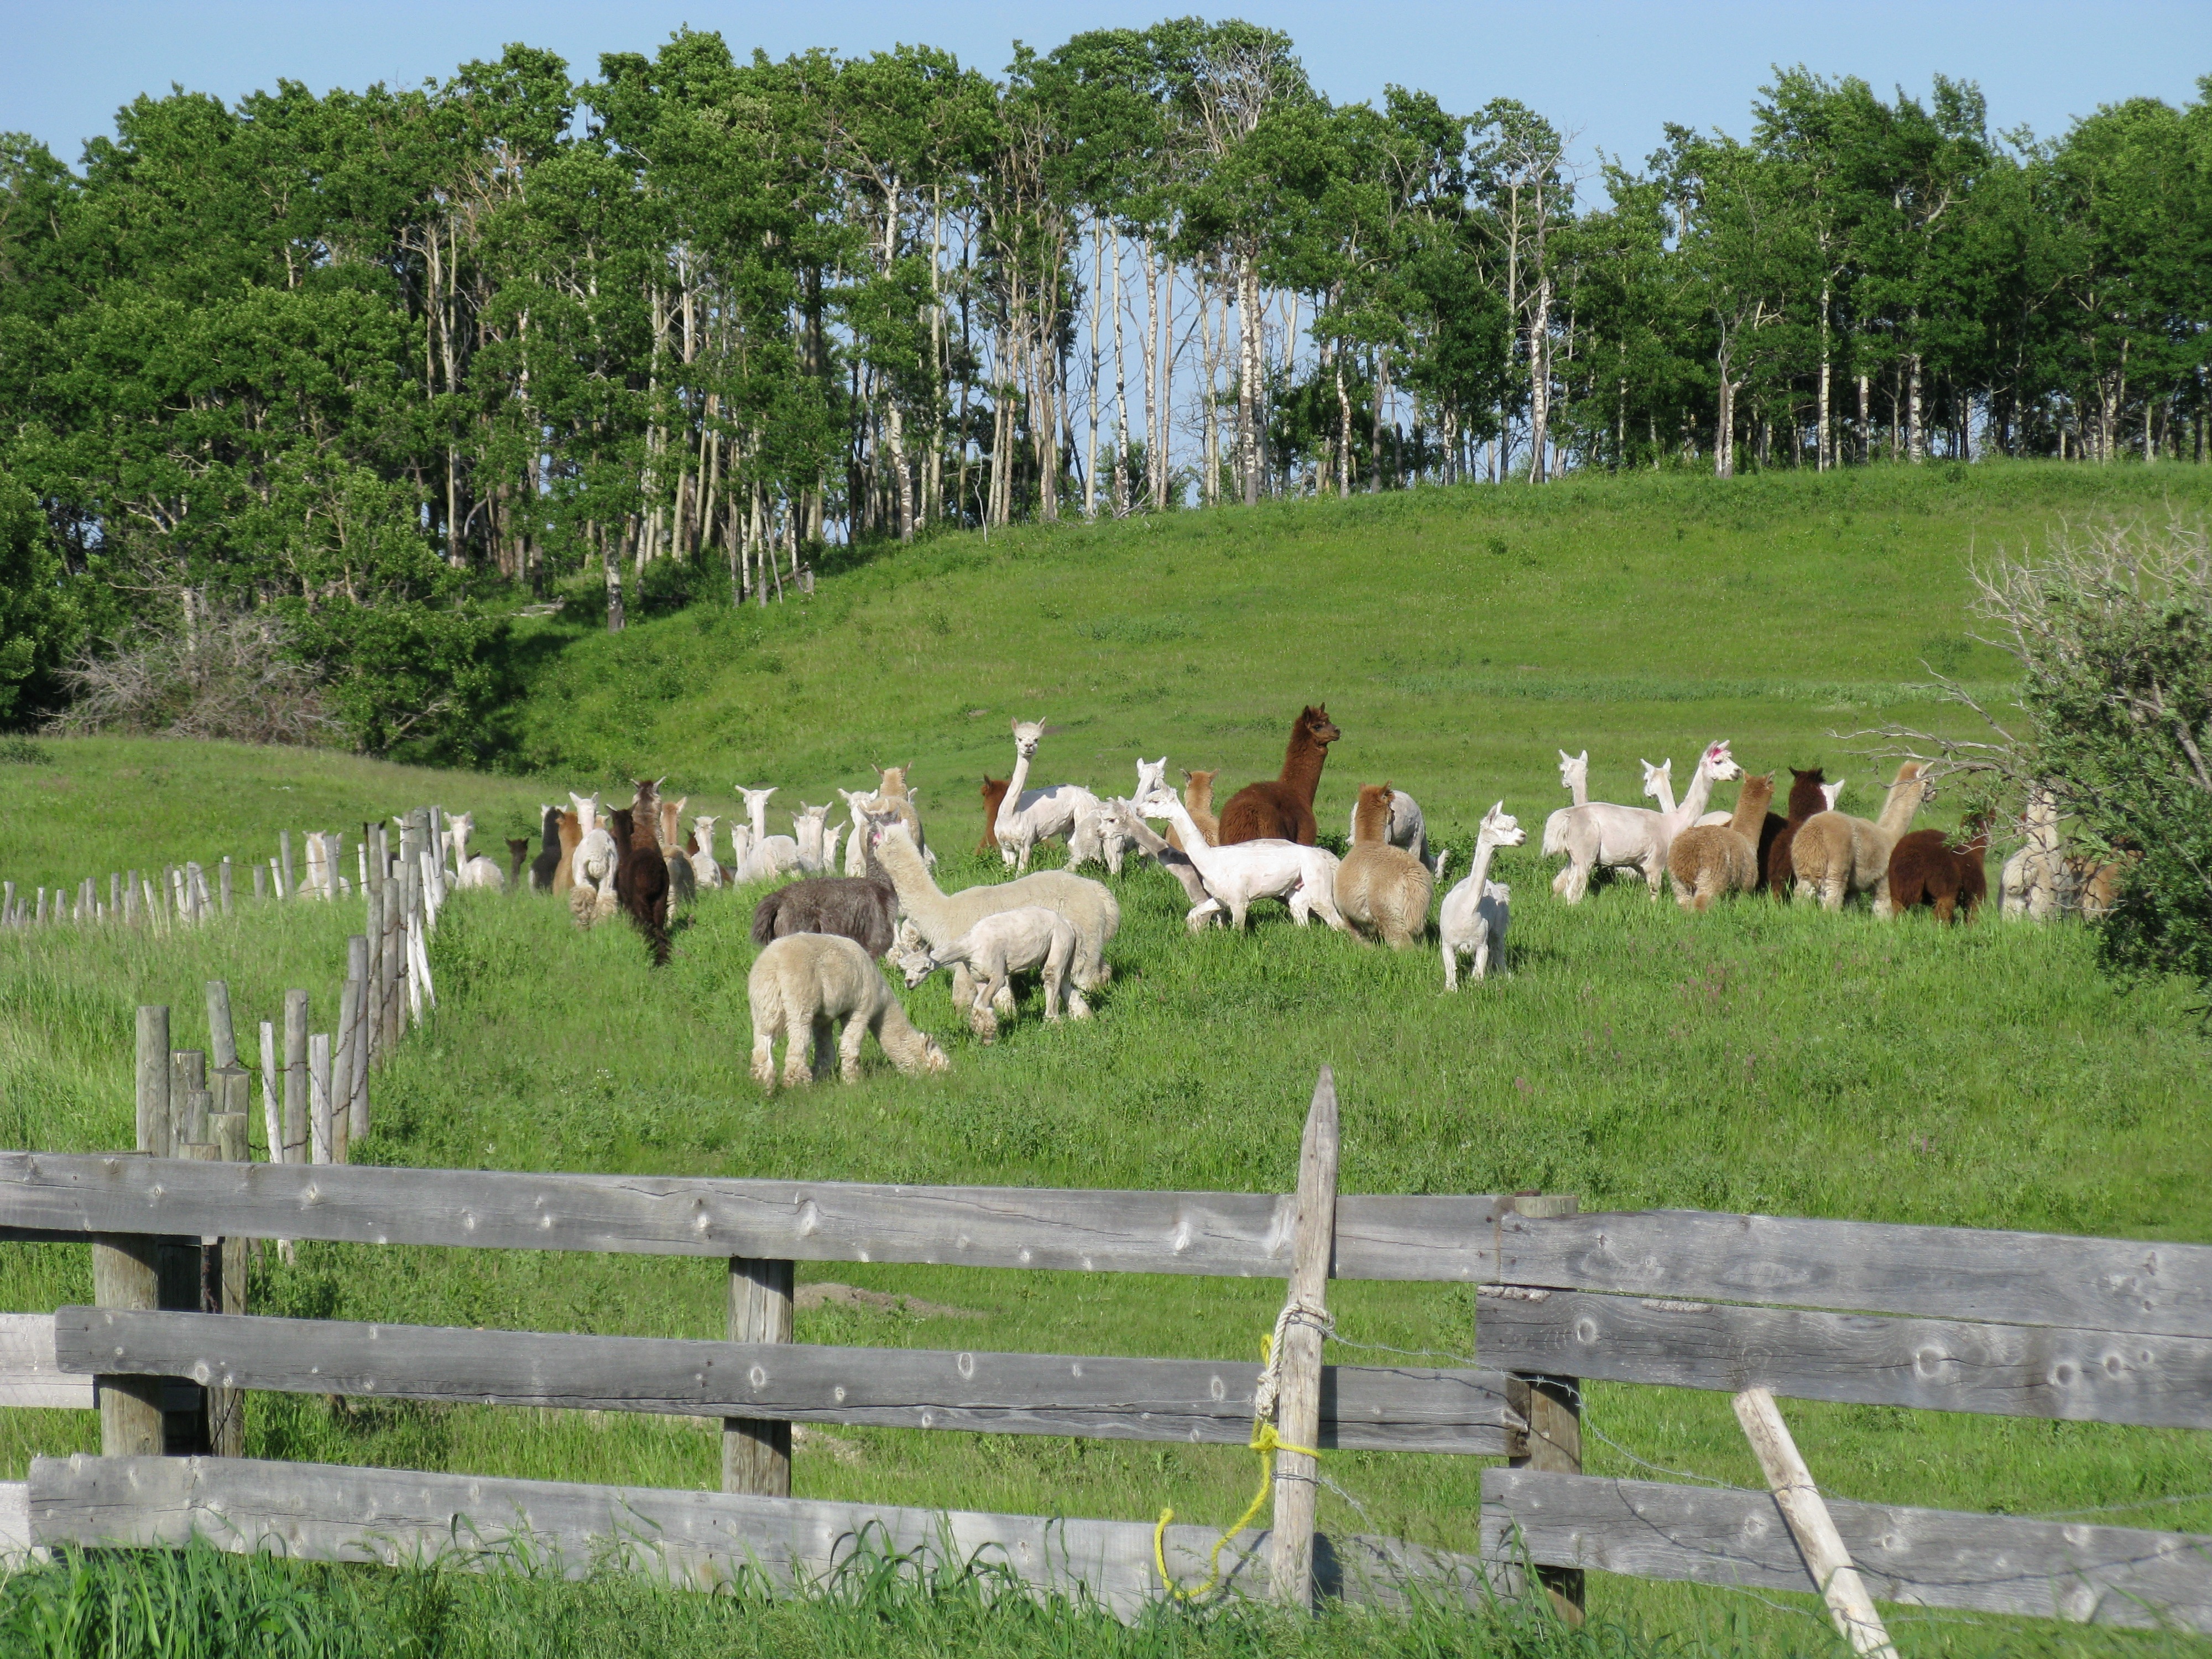
landscape, field, farm, meadow, animal, herd, pasture, grazing, ranch, sheep, fauna, plain, grassland, alpacas, ecosystem, rural area